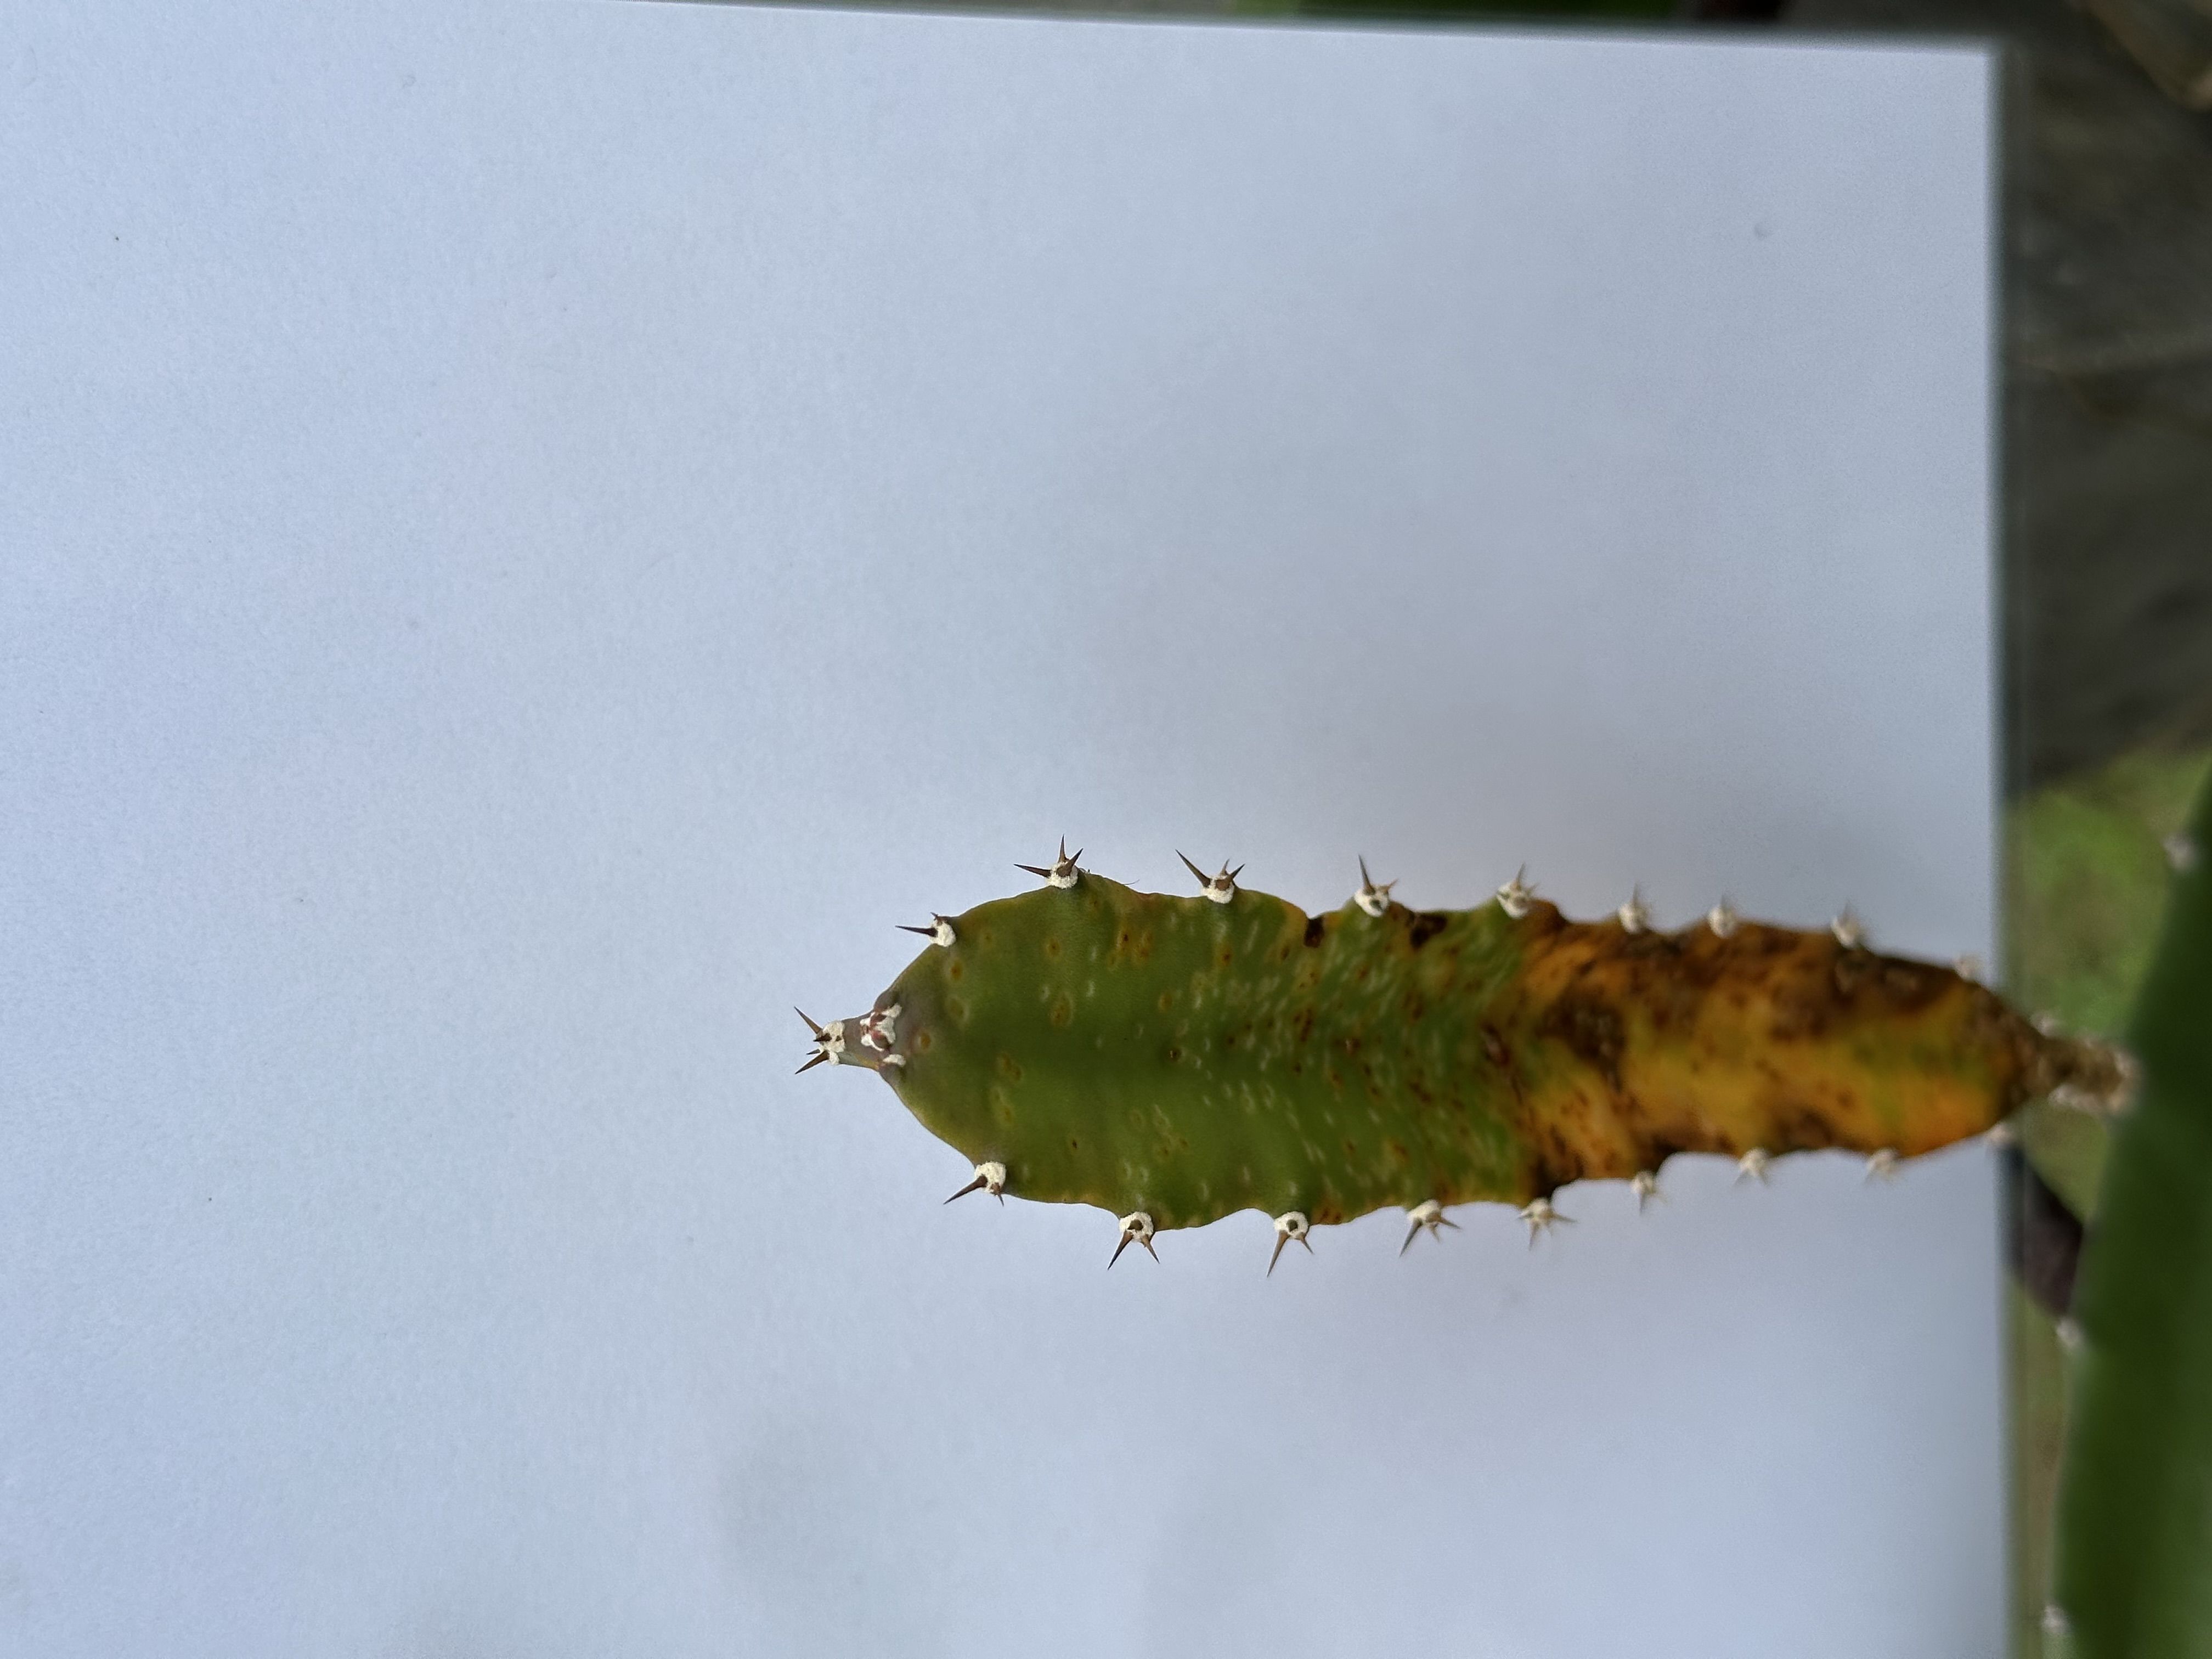
Label: Bad leaf